Pila Church

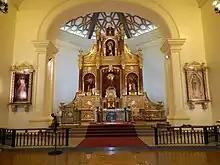
Church sanctuary in 2013

The oldest surviving church bell of Pila was cast on the centenary of the parish in 1681 with the Franciscan emblem and the inscription "San Antonio de Pila". It survived British invaders in 1762 when the people of Pila submerged it in Laguna de Bay facing the church. It is now the third-oldest church bell in the Philippines. When a new stone belfry was built in 1890, the parish recast an undated old bell in honor of Anthony of Padua in 1893. Today, the oldest bell of Pila is at the church convent.